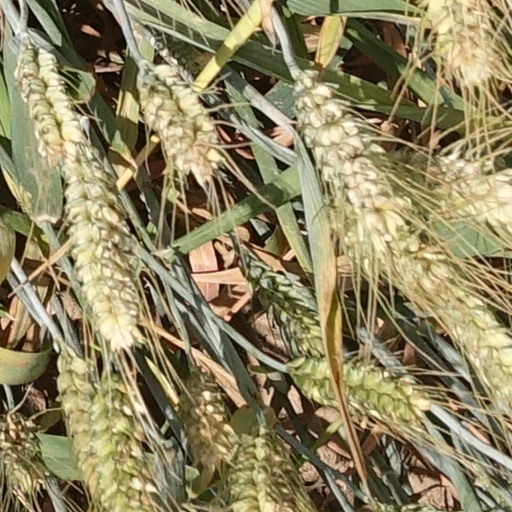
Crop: wheat